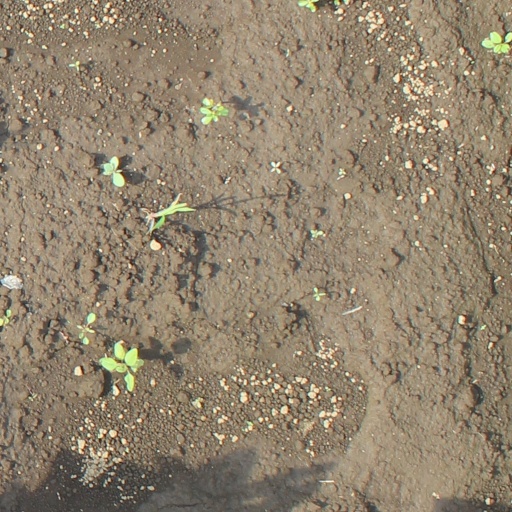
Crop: soybean